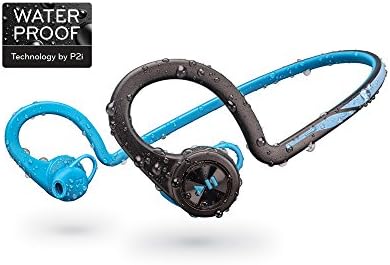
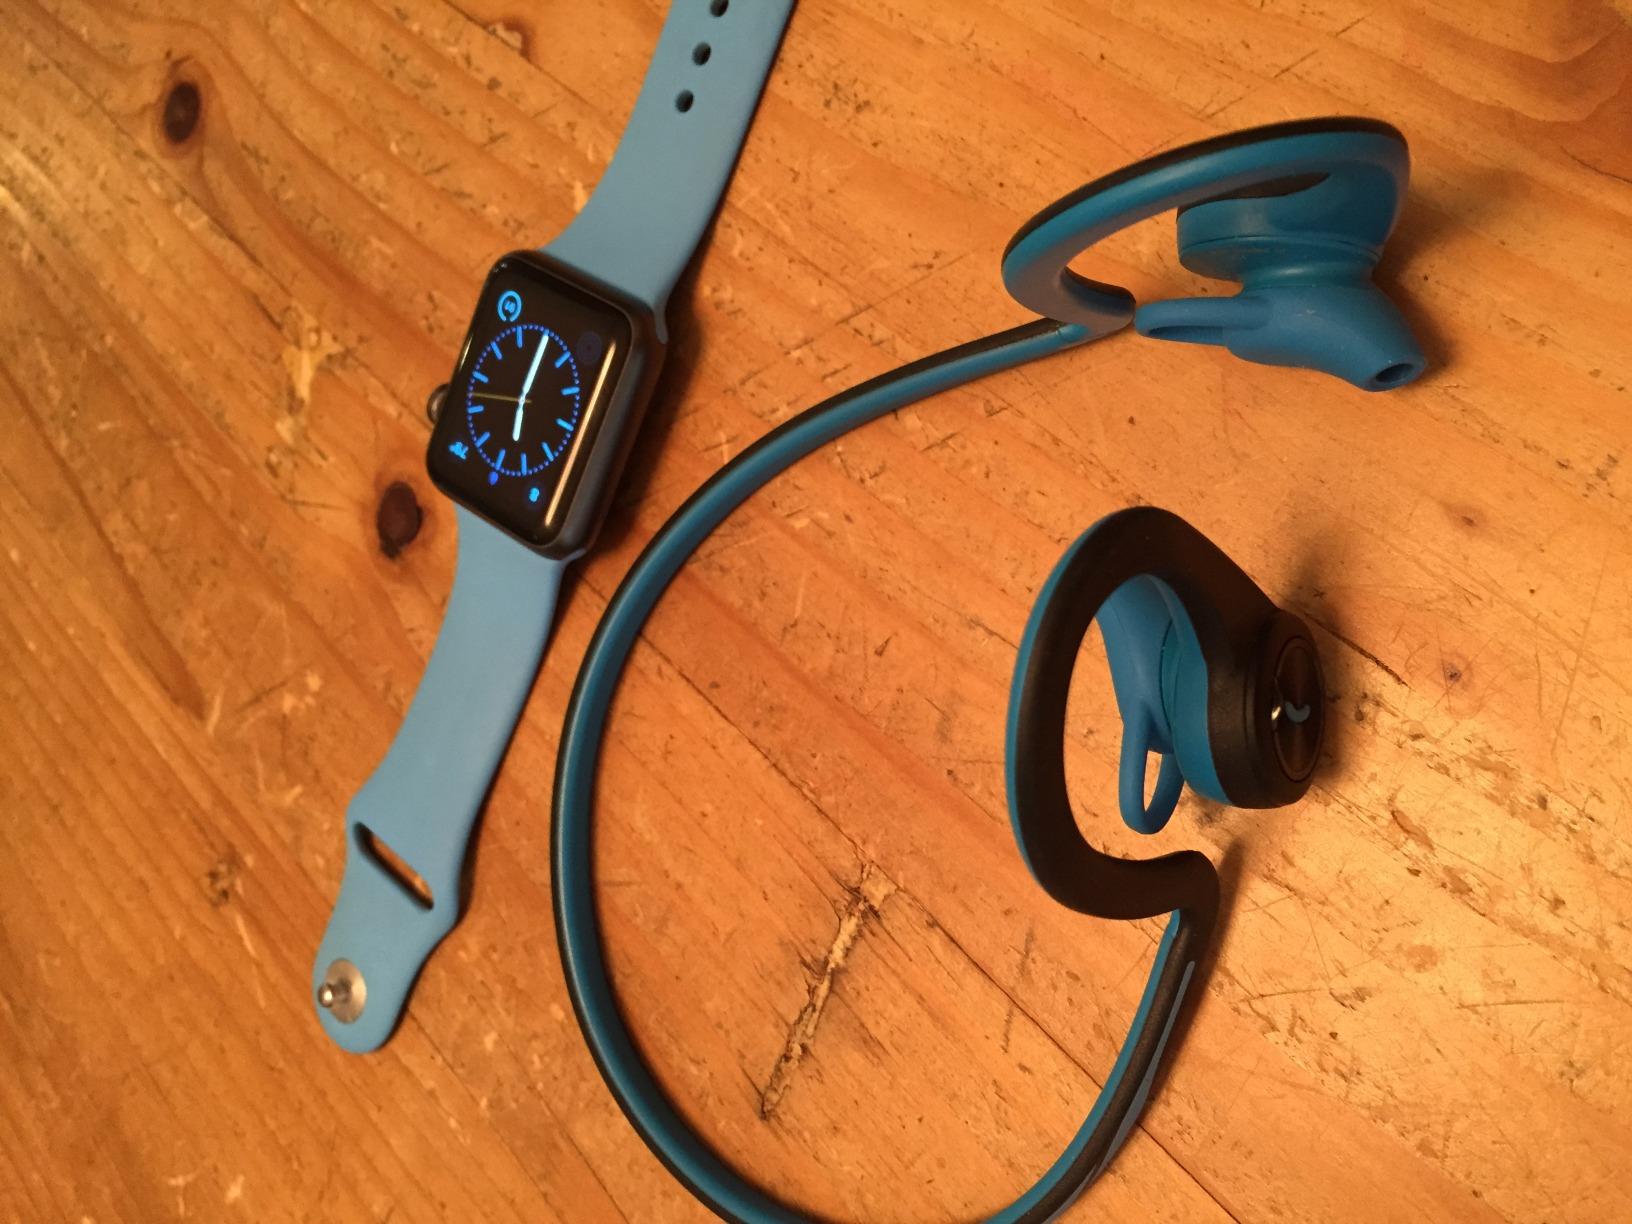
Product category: headphones
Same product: yes